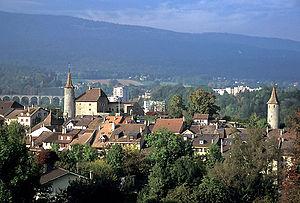
Jean-Paul Marat, né le 24 mai 1743 à Boudry et mort assassiné le 13 juillet 1793 à Paris, est un médecin, physicien, journaliste et homme politique français. Il est député montagnard à la Convention à l’époque de la Révolution. Son assassinat par Charlotte Corday permet aux hébertistes de faire de lui un martyr de la Révolution et d'installer pendant quelques mois ses restes au Panthéon.